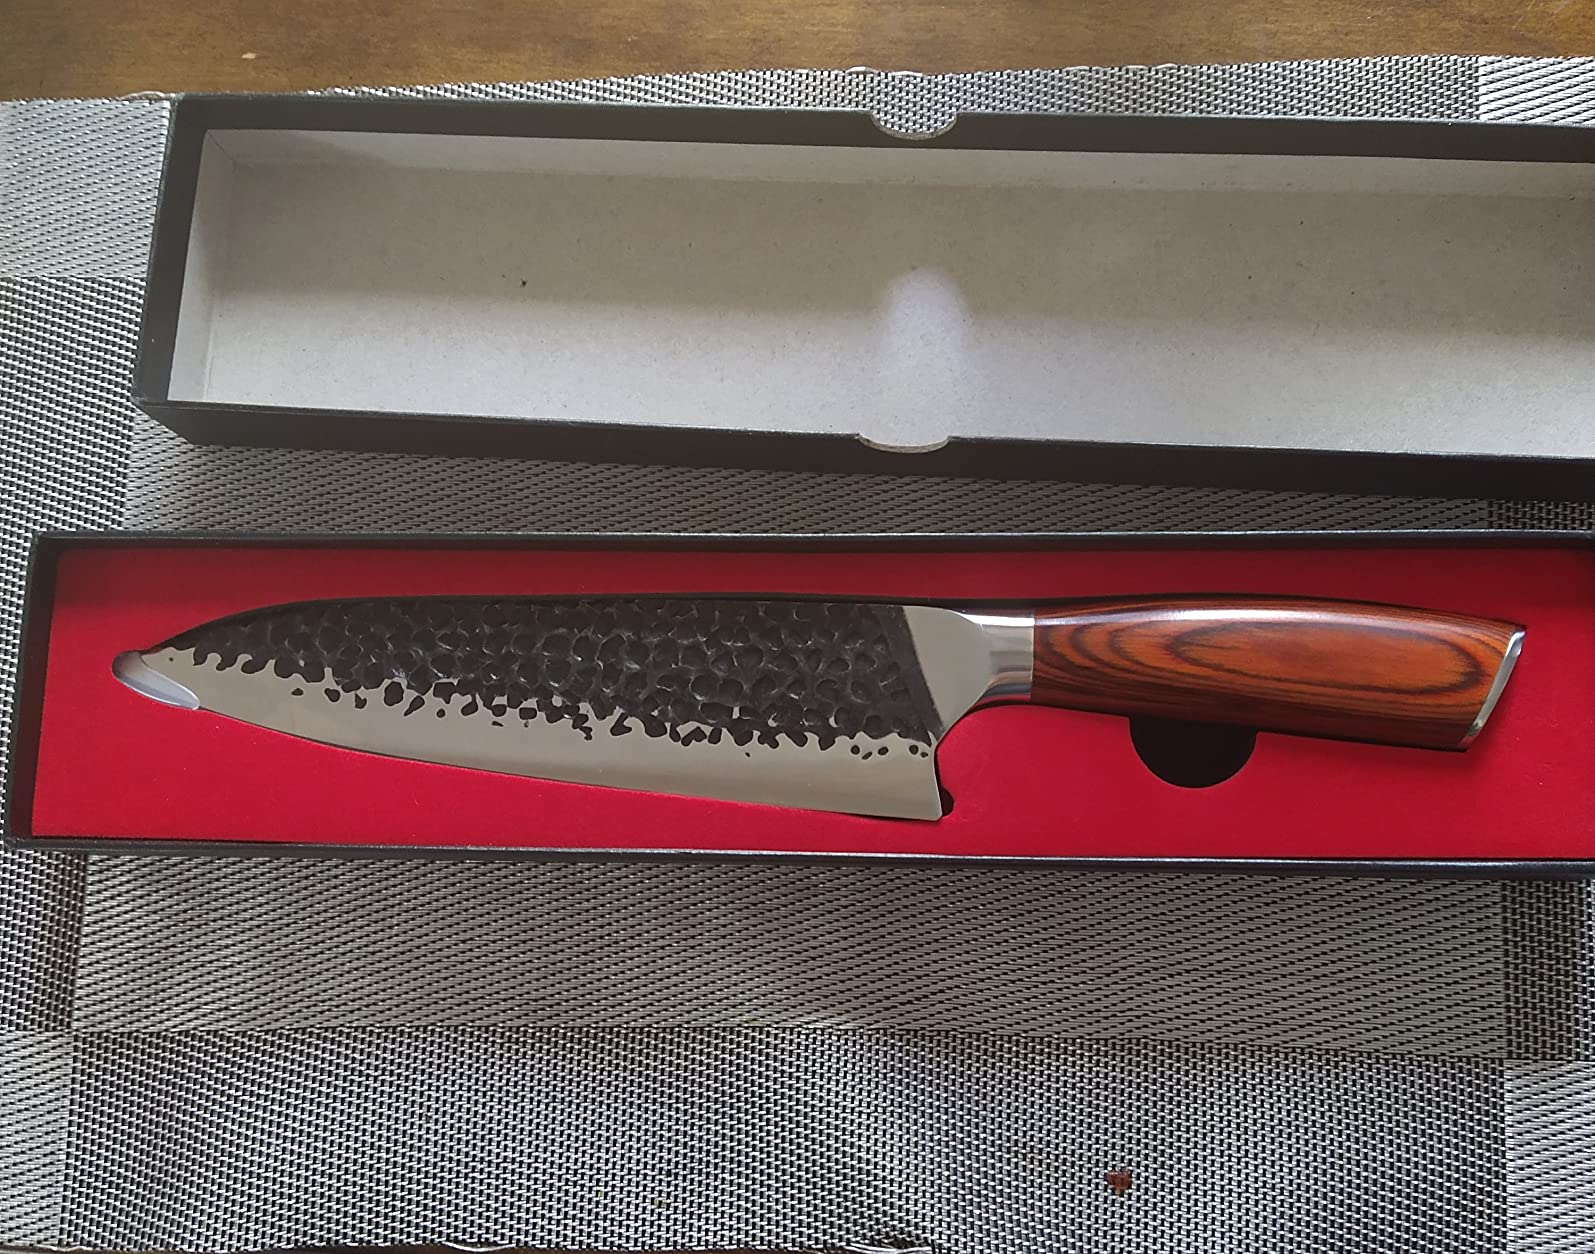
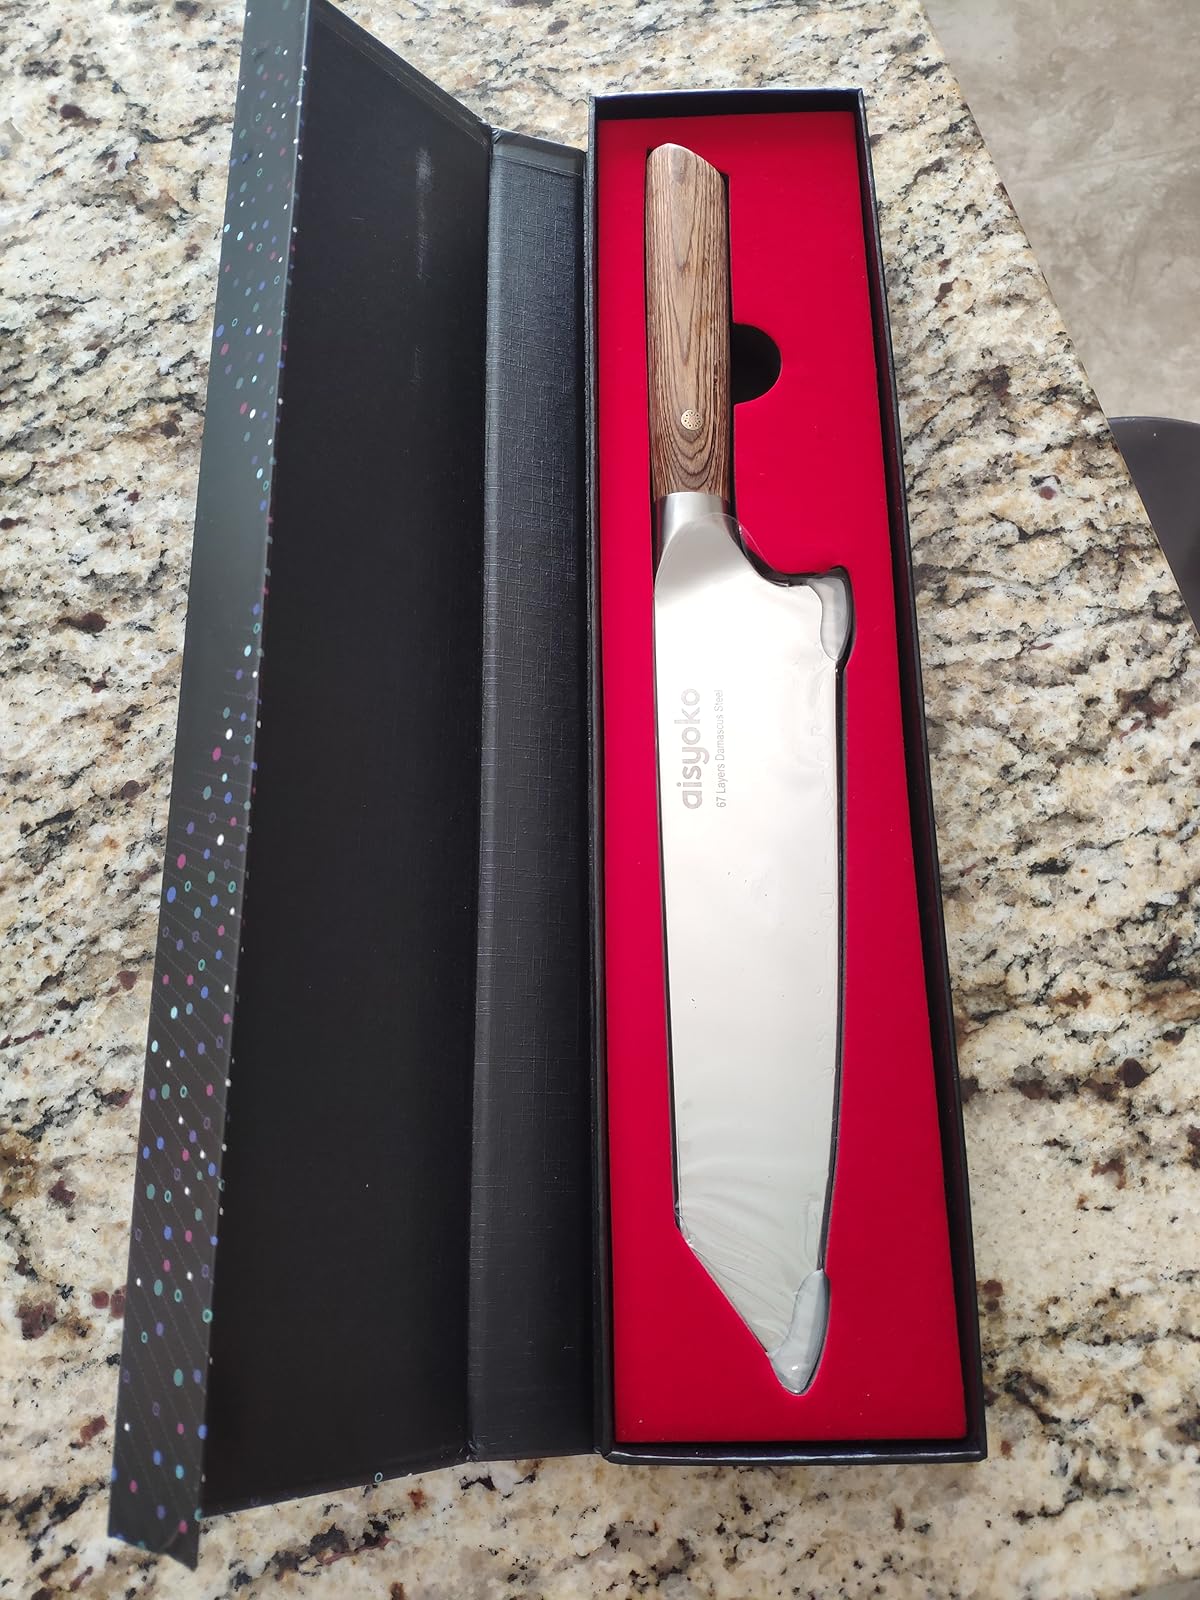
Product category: items_knife
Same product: no